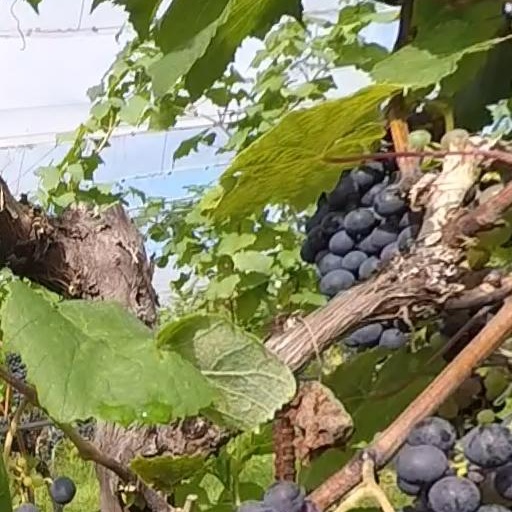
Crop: grape